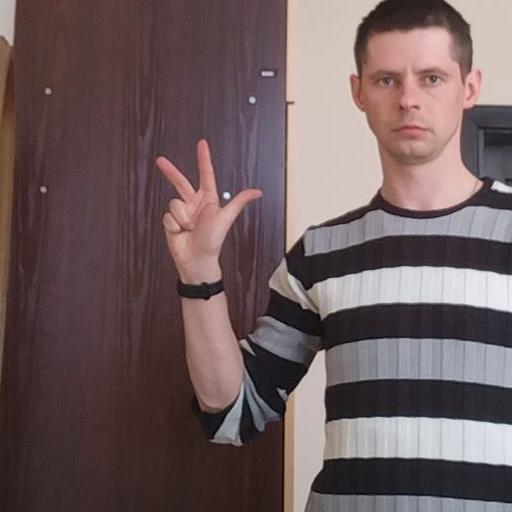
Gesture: three2